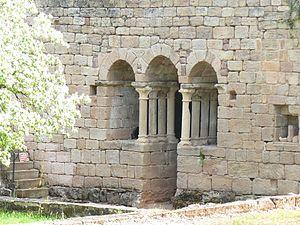
Prieuré du Sauvage
Le prieuré du Sauvage est un ancien prieuré de l'ordre de Grandmont qui est situé à Balsac, en France.